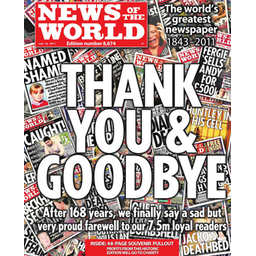
Label: paper